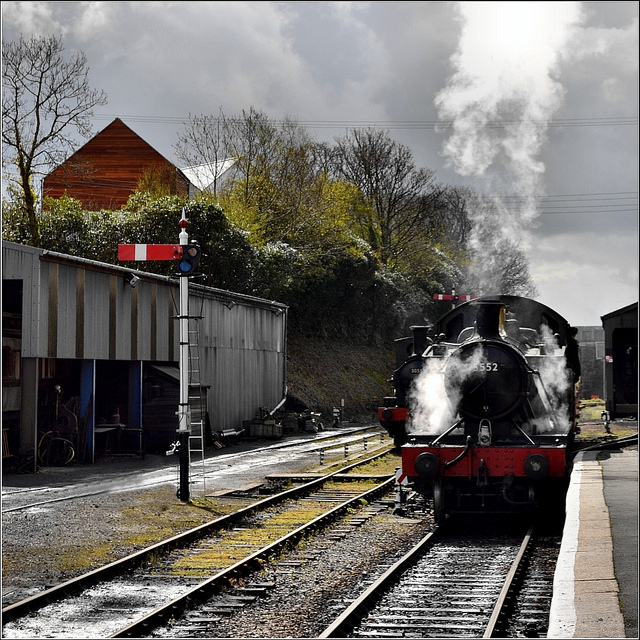
A train engine smoking as it comes into a station.

A train traveling down train tracks near short buildings.

An old railroad train letting out puffs of smoke